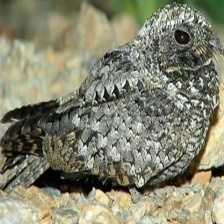
Species: COMMON POORWILL
Scientific name: PHALAENOPTILUS NUTTALLII